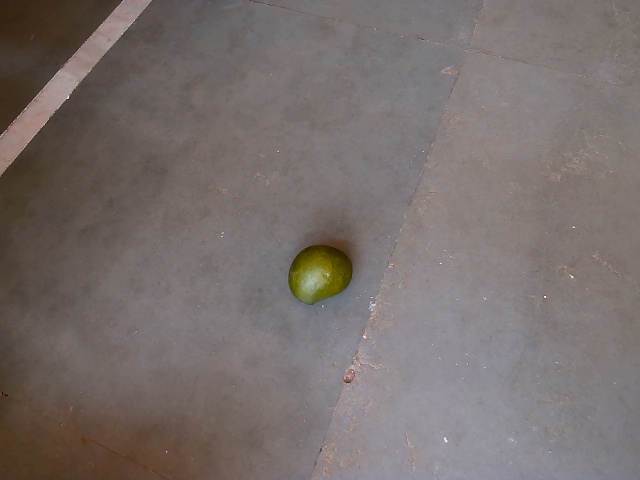
Label: Raw_Mango